Plus Nine Boys

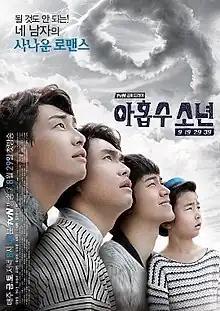
Promotional poster

Plus Nine Boys is a 2014 South Korean television series starring Kim Young-kwang, Yook Sung-jae, Oh Jung-se and Choi Ro-woon. It aired on tvN from August 29 to October 11, 2014 on Fridays and Saturdays at 20:50 for 14 episodes.